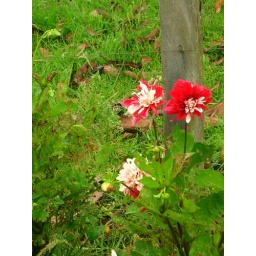
flowers growing by the fence of a finca near San Pedro